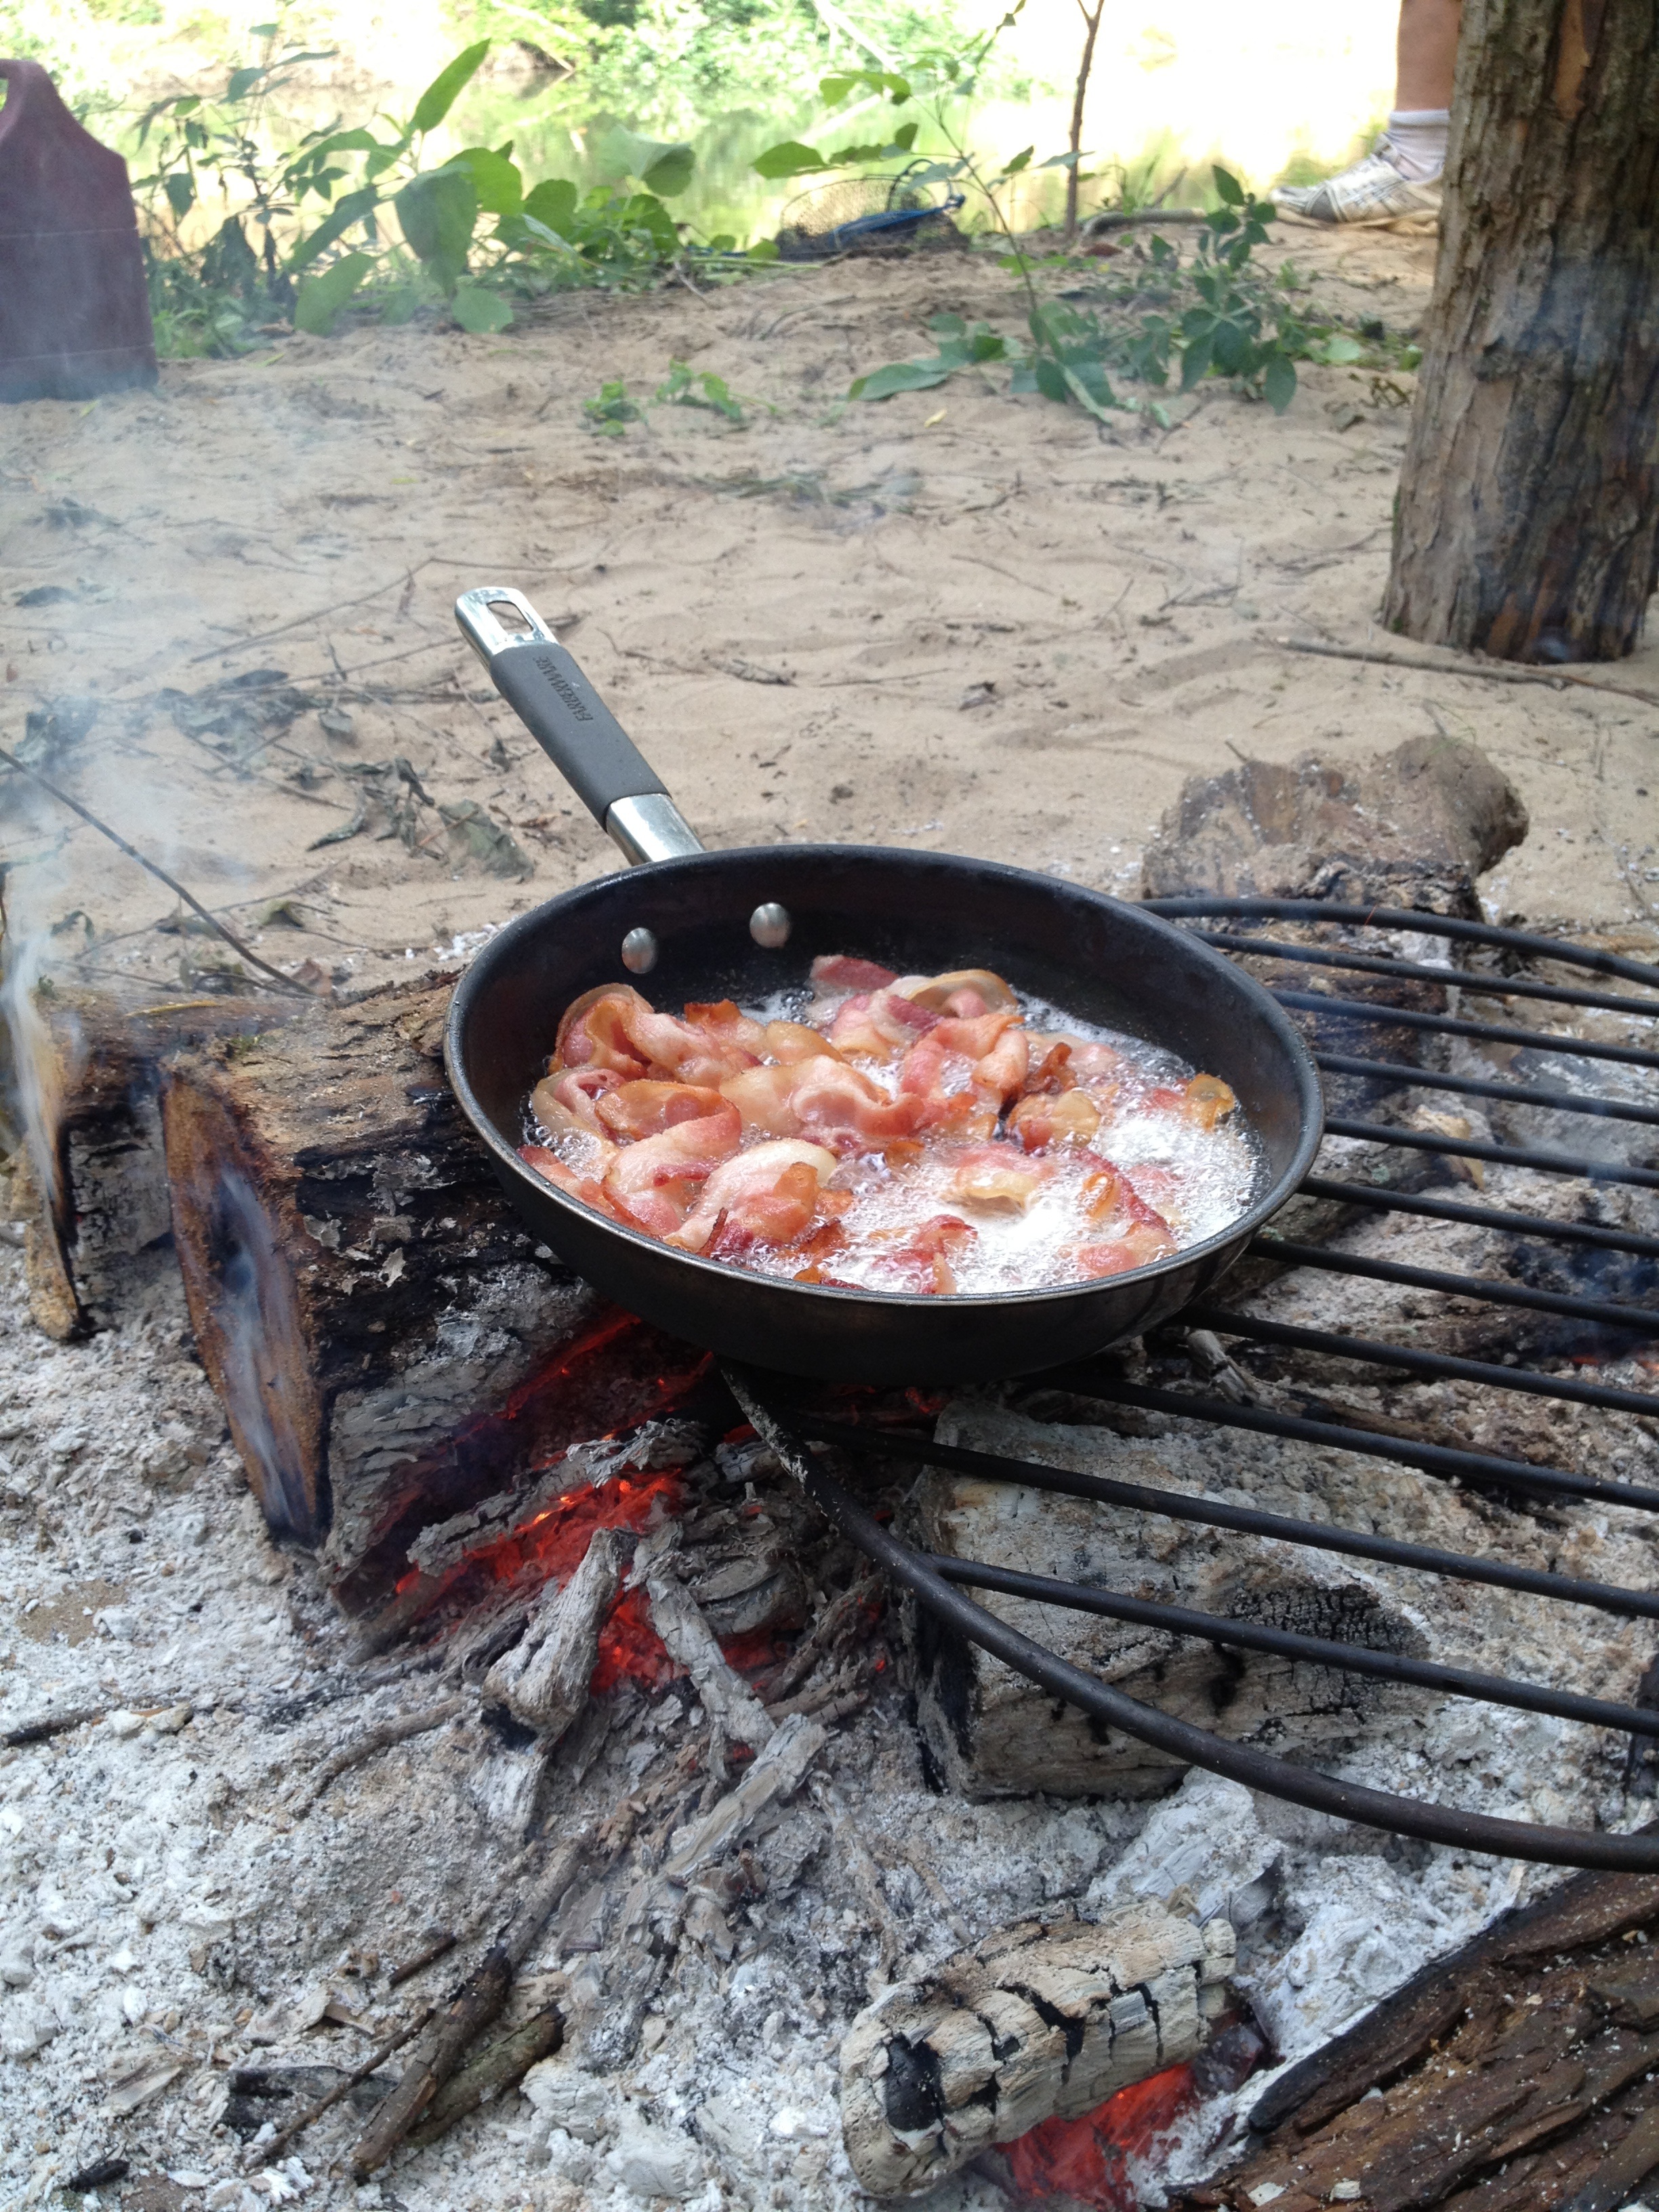
roast, dish, food, backyard, campfire, meat, barbecue, cuisine, pan, camp, grilling, barbecue grill, outdoor grill, campfire breakfast